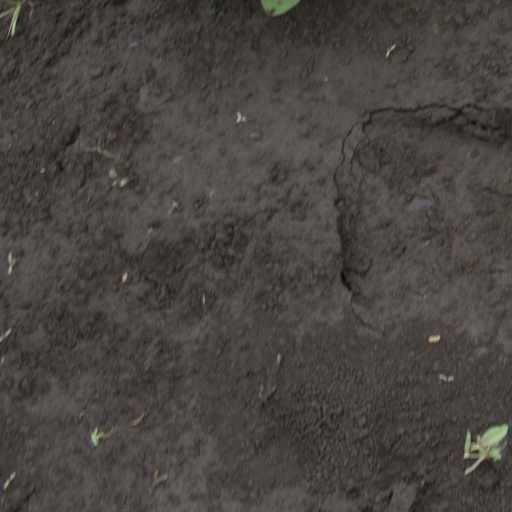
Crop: soybean